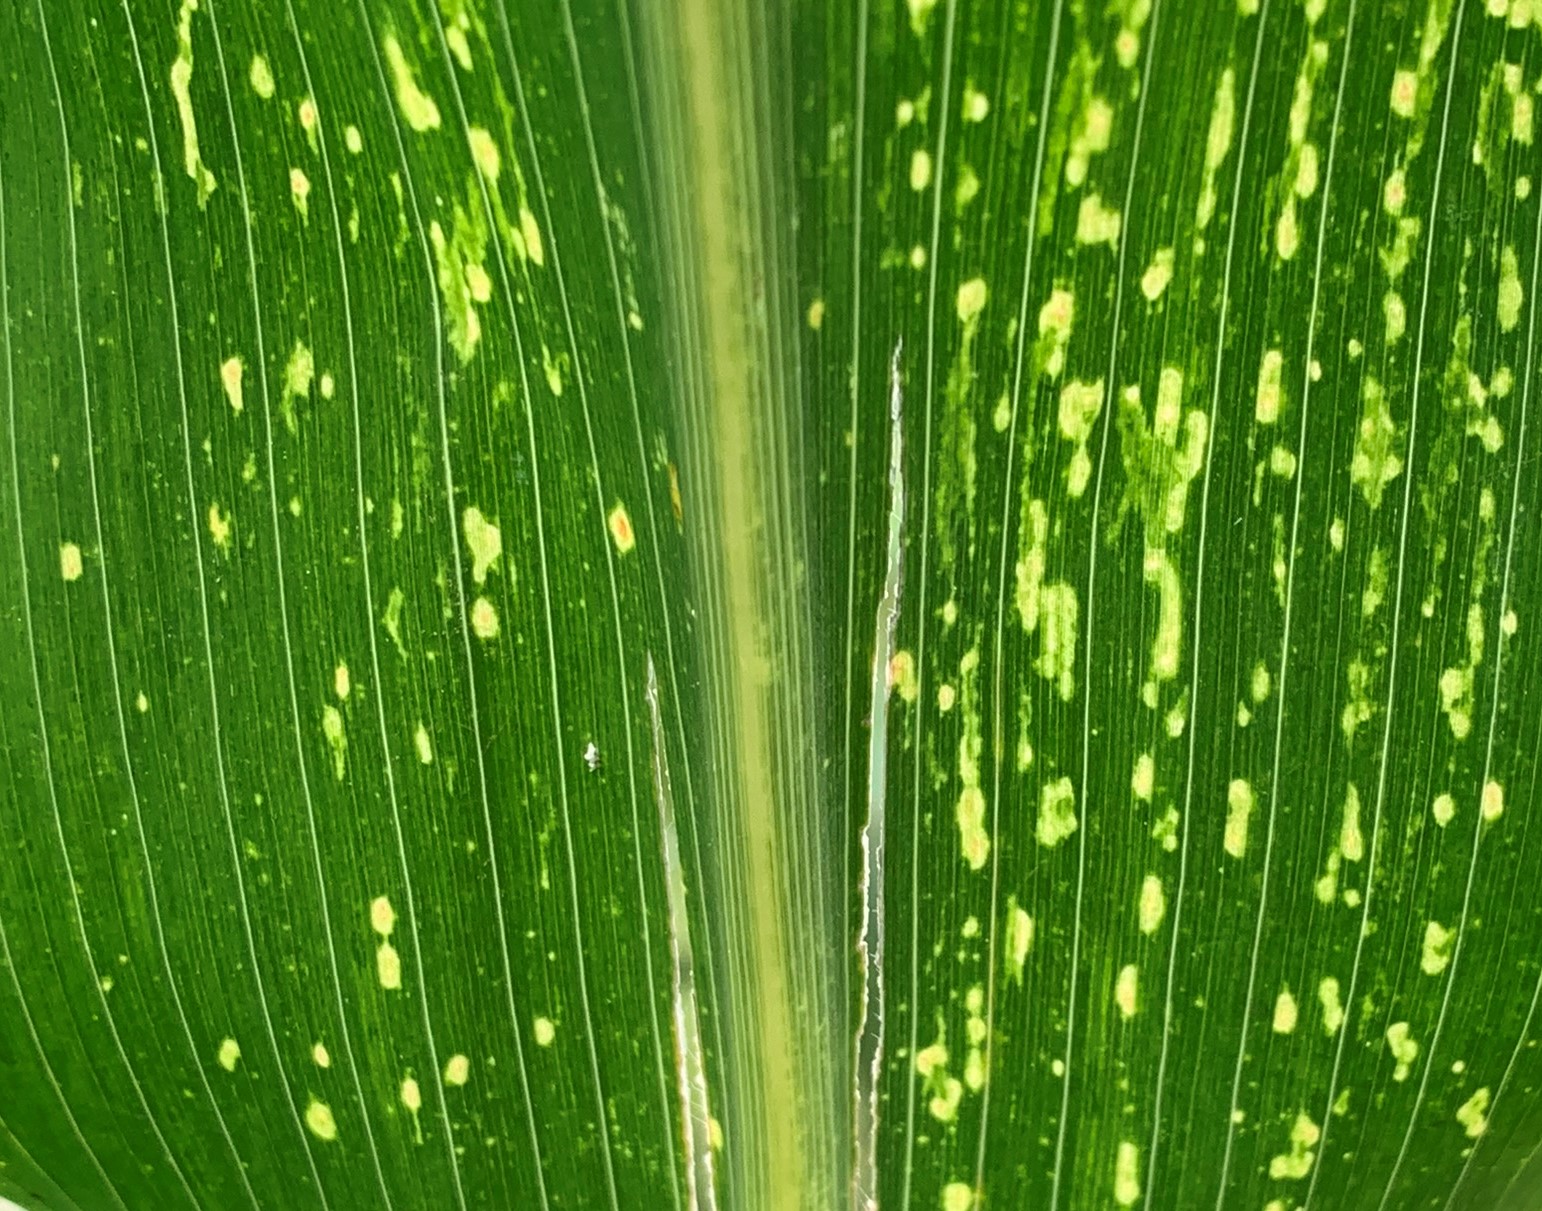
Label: MLN